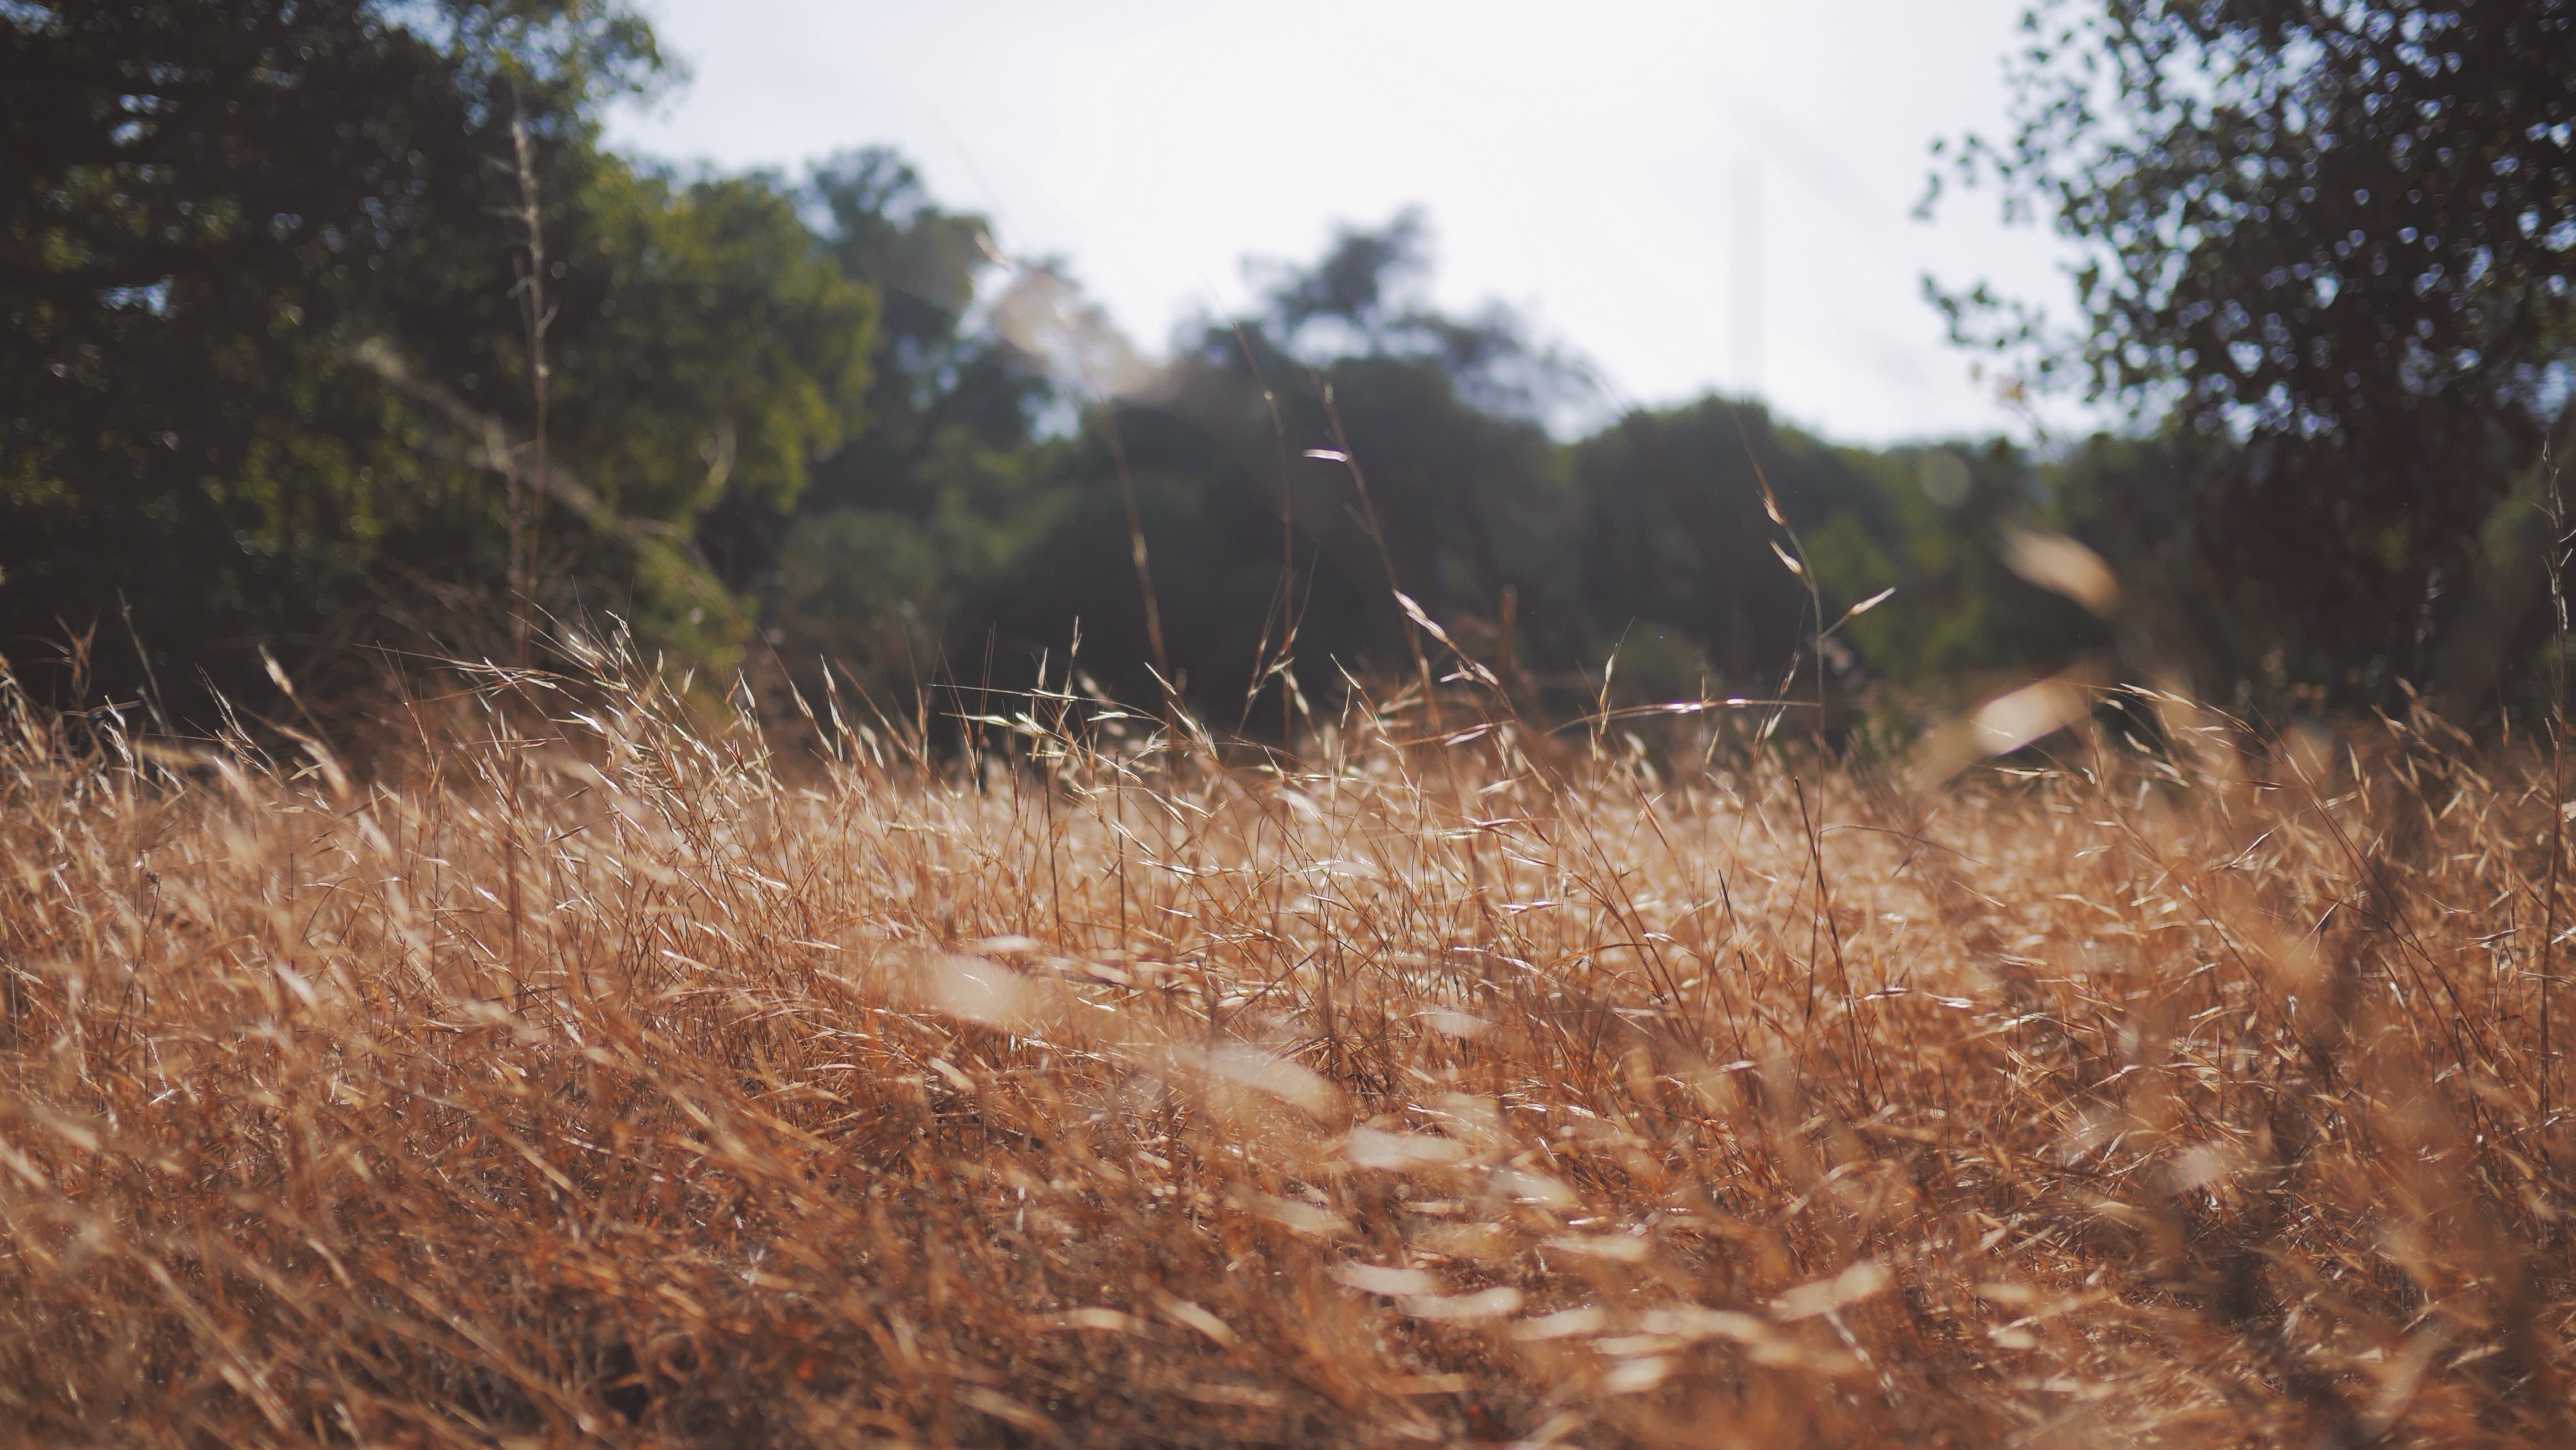
nature, grass, wilderness, bird, field, prairie, wildlife, bush, autumn, fauna, savanna, safari, grass family